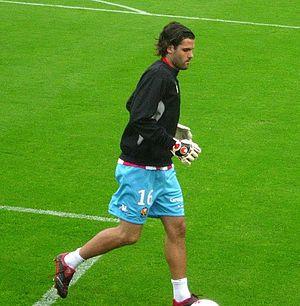
Rodolphe Roche au Mans
Rodolphe Roche, né le 14 juin 1979 à Montluçon, est un footballeur français. Il évolue au poste de gardien de but.
La saison 2014-2015 du Chamois niortais football club est la vingt-septième de l'histoire du club à l'échelle professionnelle et la troisième consécutive en Ligue 2 depuis son retour en 2012.
La Berrichonne de Châteauroux est un club français fondé en 1916 en tant que section de football du club omnisports du même nom créé à Châteauroux en 1883.